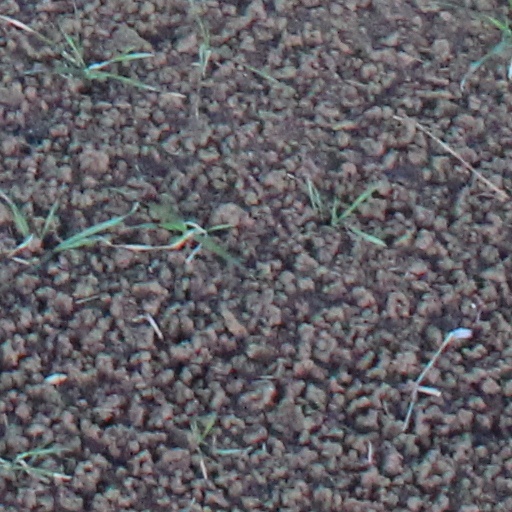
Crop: wheat